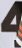
Number: 4